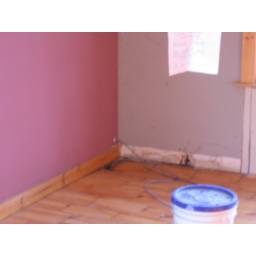
One of the places the floor is caving in. The sign says not to walk in that area.